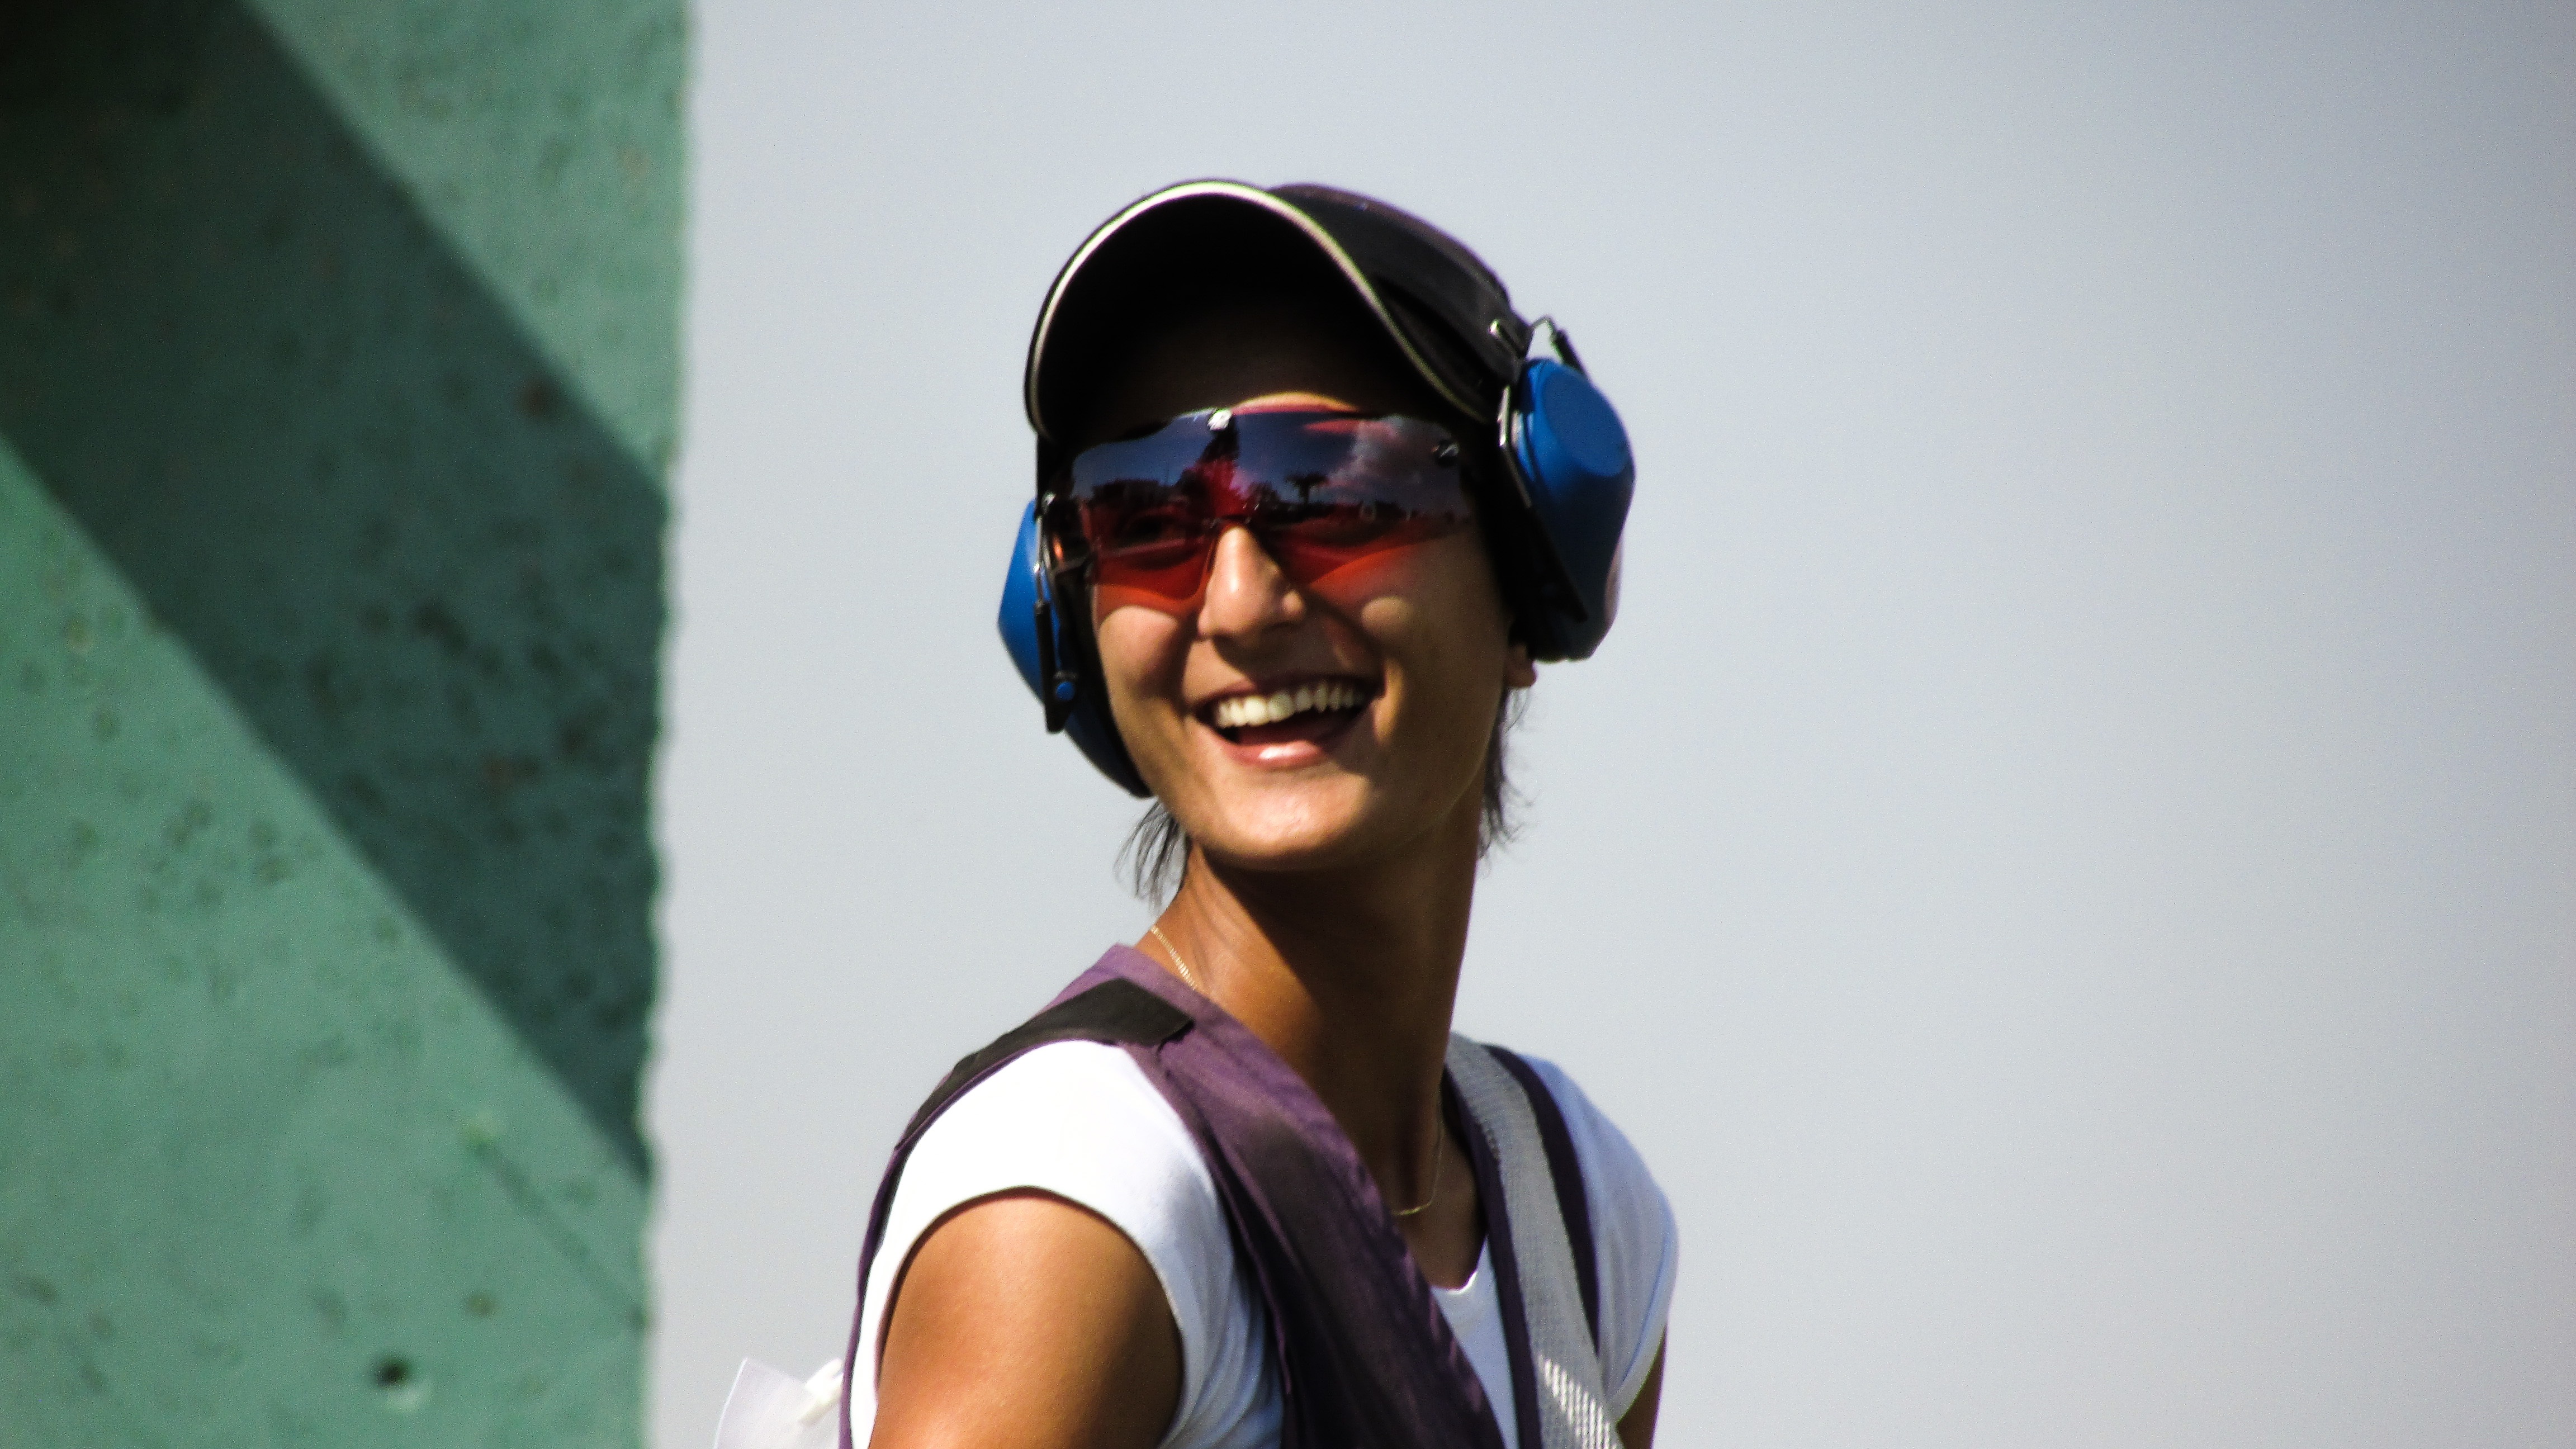
woman, sport, photography, spring, color, hat, fashion, blue, smile, shooting, happy, cool, sunglasses, glasses, photograph, eyewear, beauty, jockey, protection, athlete, success, earplugs, photo shoot, vision care